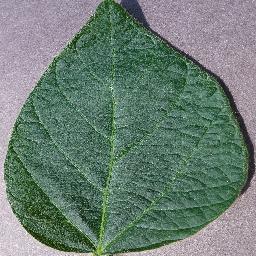
Label: Soybean___healthy